Palazzo Gritti

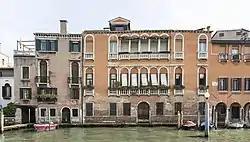
Casa Lucatello and Palazzo Gritti Dandolo; facades on Grand Canal.

Palazzo Gritti (also Palazzo Gritti Dandolo) is a palace in Venice, Italy, located in the Cannaregio district and overlooking the Grand Canal between Palazzo Memmo Martinengo Mandelli and Palazzo Correr Contarini Zorzi.